Bellikon

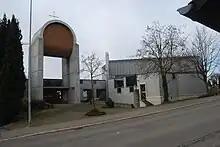
Church in Bellikon

From the , 642 or 49.3% are Roman Catholic, while 380 or 29.2% belonged to the Swiss Reformed Church. Of the rest of the population, there is 1 individual who belongs to the Christian Catholic faith.